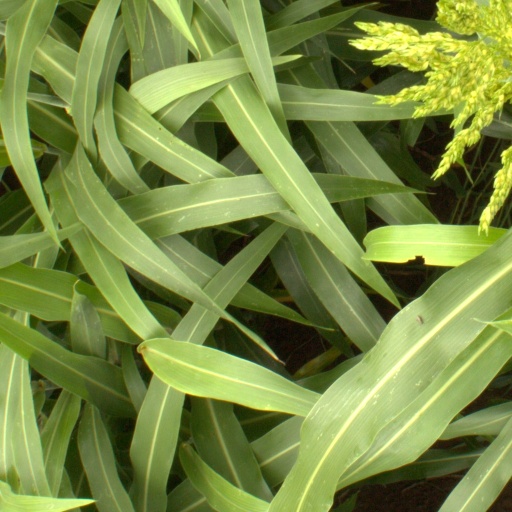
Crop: sorghum